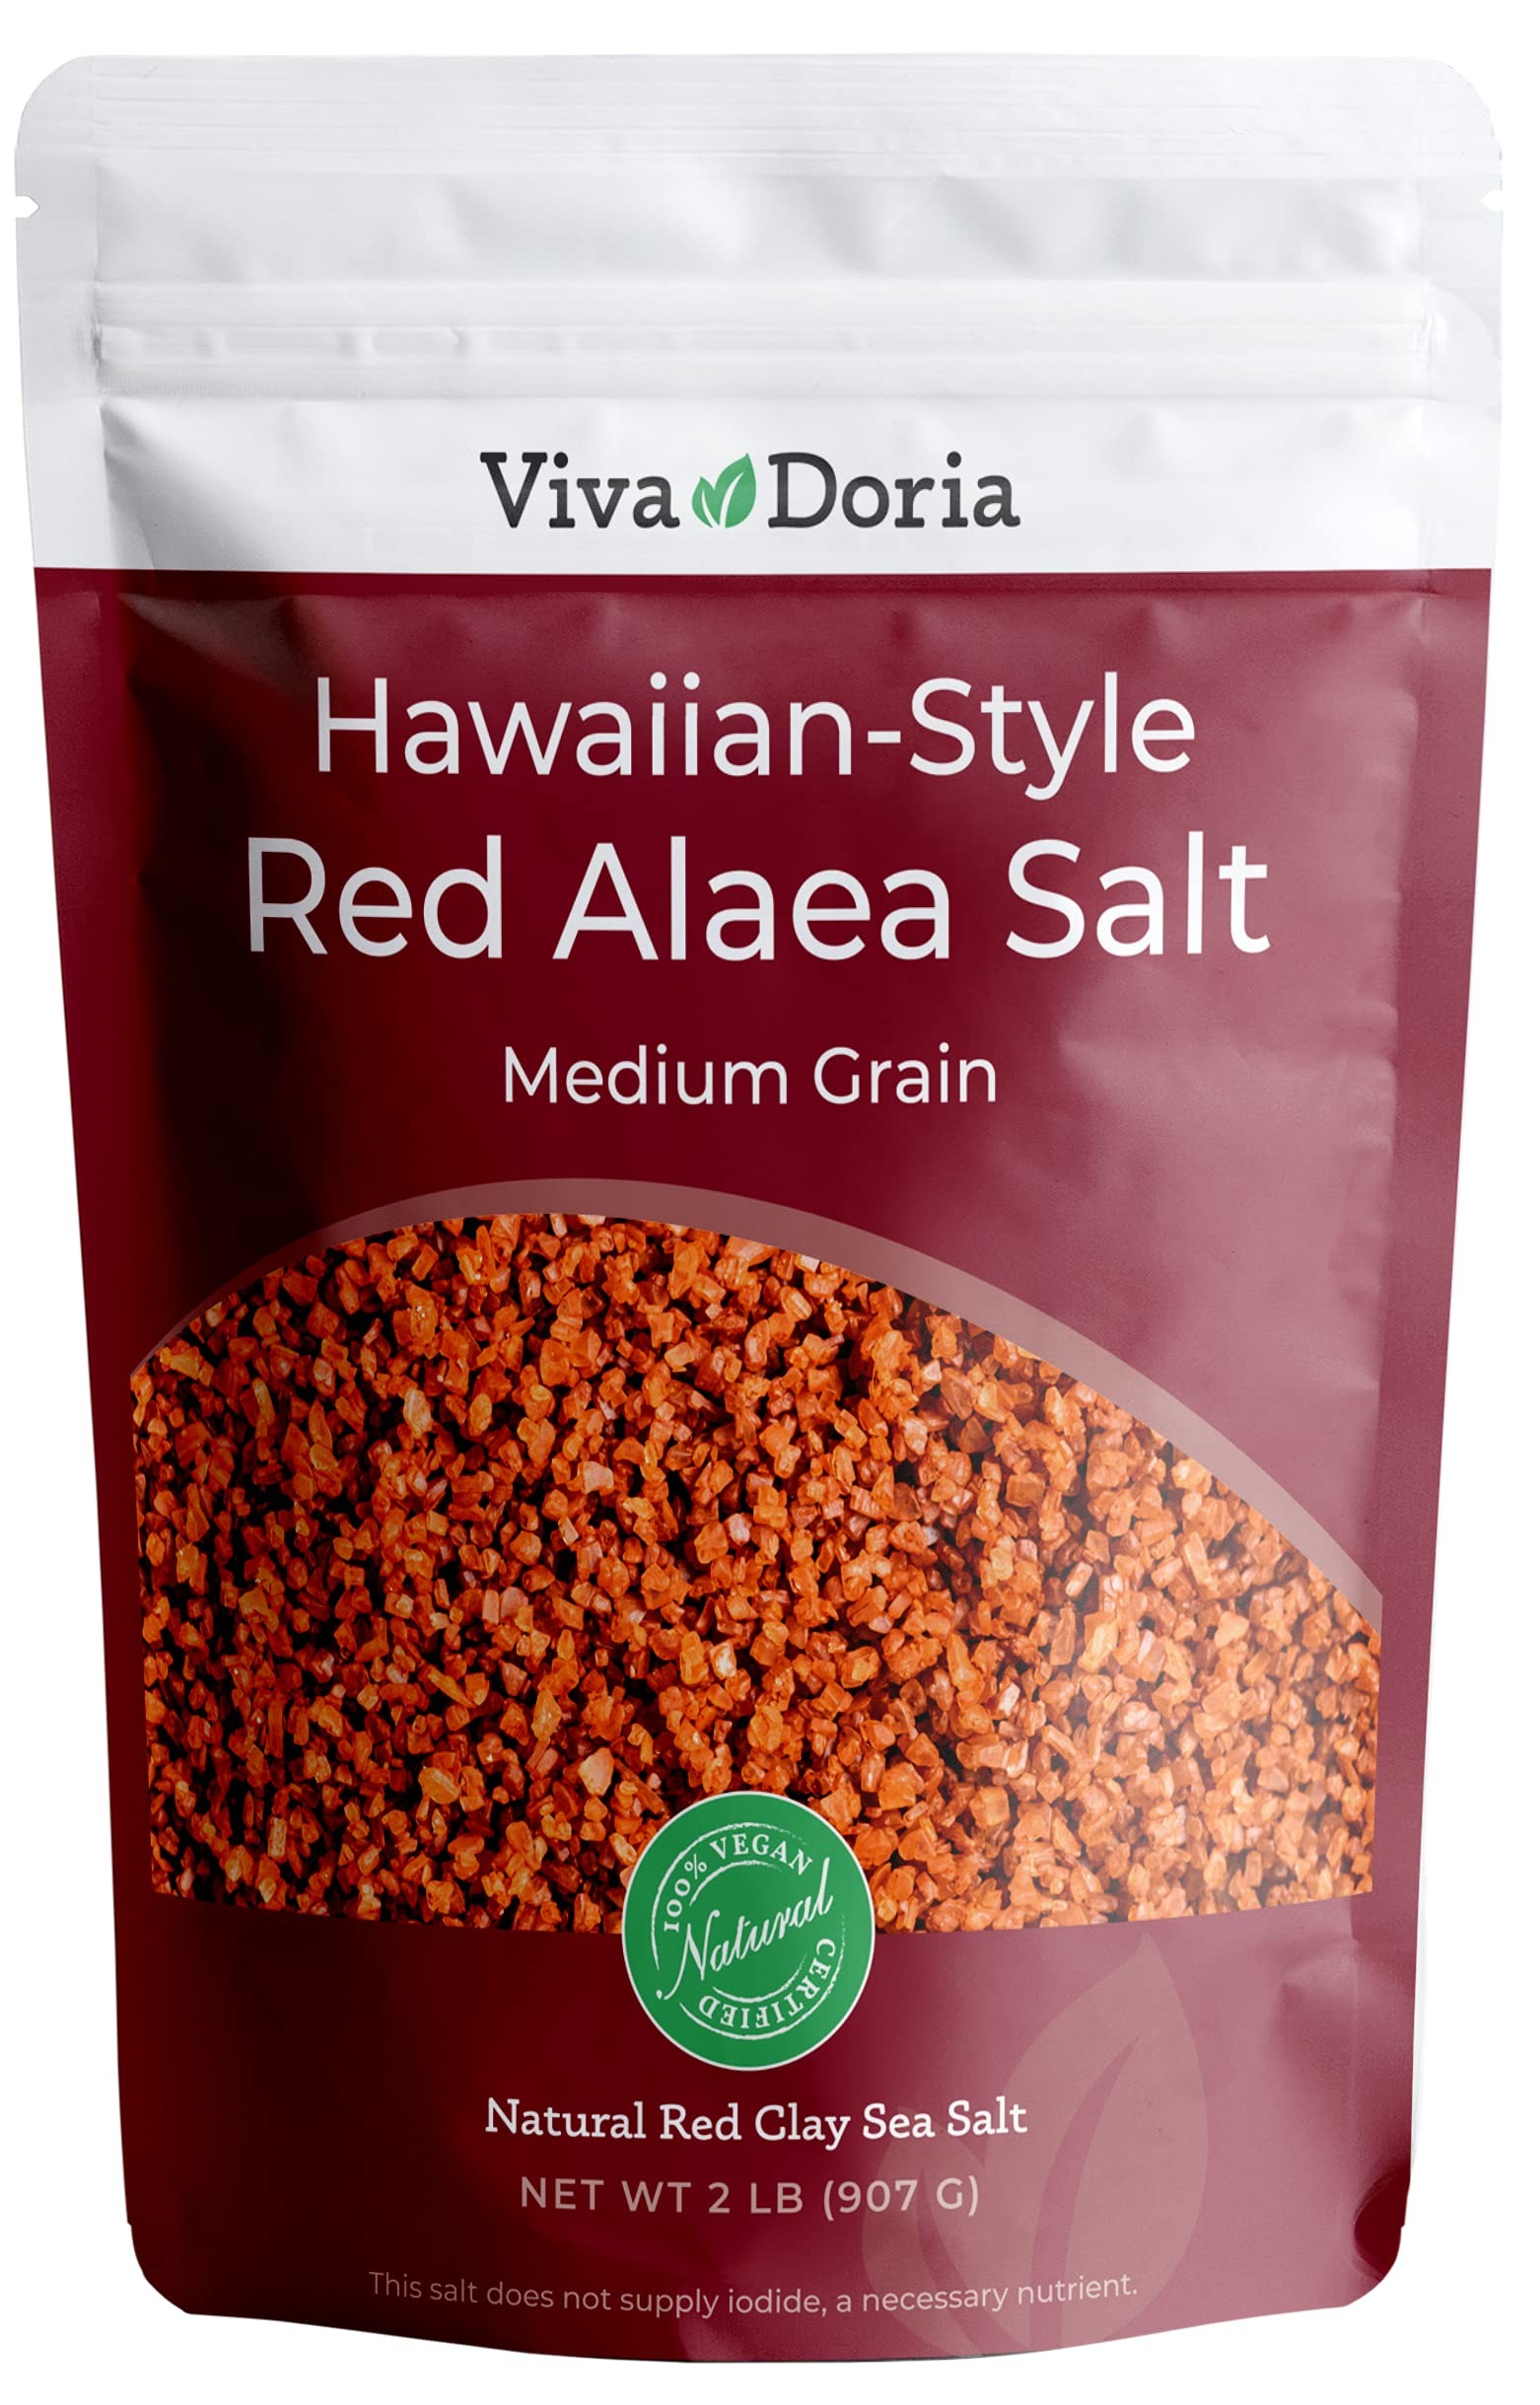
Item Name: Viva Doria Hawaiian Red Alaea Sea Salt, Medium Grain, 2 lb (907 g)
Bullet Point 1: THE BEST HAWAIIAN-STYLE RED ALAEA SALT: You can expect a high-quality product that enriches your culinary creations. The salt is meticulously hand-harvested to ensure the highest quality.
Bullet Point 2: VISUALLY CAPTIVATING: Its enchanting color unfolds before your eyes, revealing a mesmerizing reddish hue that effortlessly conjures images of majestic sunsets and the fiery glow of volcanic landscapes.
Bullet Point 3: SUPERIOR TASTE: Our finest Hawaiian-style red alae sea salt offers a complex flavor profile that is mild, slightly sweet, and subtly earthy. The salt crystals carry the minerals from the red alae clay, adding depth and enhancing the overall taste.
Bullet Point 4: RECLOSABLE STANDUP POUCH: Comes in a resealable standup pouch bag, making it convenient to use.
Bullet Point 5: COUNTRY OF ORIGIN: Hawaii, packed in USA
Product Description: Infused with nutrient-dense Hawaiian volcanic clay, known as “Alae”, our sea salt boasts vibrant color and mellow flavor, perfect for seasoning traditional islander recipes like poke or Kalua pork. The deep red hue of our Hawaiian-Style Red Alaea Sea Salt is visually captivating, but it is the abundance of beneficial trace minerals that truly sets it apart. By incorporating this sea salt into your culinary creations, you not only add a burst of flavor but also infuse your dishes with a wealth of essential trace minerals. It's a wholesome and flavorful choice that goes beyond mere seasoning, making every bite a nourishing experience.
Value: 32.0
Unit: Ounce

Price: 16.99